Germanium(II) dicationic complexes

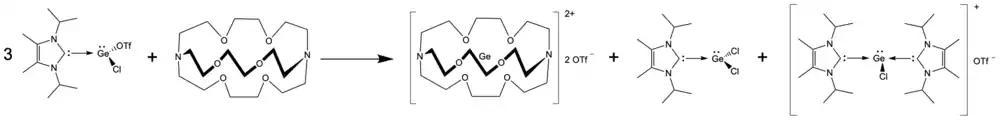

Ge(II) cationic species have been isolated with several crown ether ligands, including [12]crown-4, [15]crown-5, and [18]crown-6. Rupar et al. reported the synthesis of various germanium crown ethers employing GeCl•dioxane as the source of Ge(II). Trimethylsilyl trifluoromethanesulfonate (MeSiOTf) was used to displace chloride ligands with a more weakly associating triflate ligand. The resulting germanium crown ether complexes can adopt different geometries and cation charges depending on the size of the crown ether and the nature of the anionic ligand, summarized in the figure below. Only the Ge complex with [12]crown-4 is able to fully exclude counter anions from coordinating to Ge to give a dicationic complex. The larger crown ethers do not form sandwich complexes with Ge, and leave room for an anion to associate with the encapsulated Ge. These complexes were characterized with NMR, X-ray crystallography, Raman spectroscopy, and mass spectrometry.